Tower Hamlets Engineers

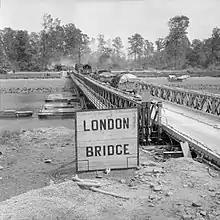
Vehicles move over 'London Bridge' on the Orne during Operation Goodwood, 18 July 1944

The next major engineering operation was to strengthen existing bridges (such as Pegasus Bridge) and build new ones over the River Orne and Caen Canal in preparation for Operation Goodwood. 18th GHQTRE was one of the RE assigned to I Corps for this work, which had to be carried out in secrecy on the night of 17/18 July, but required much preparation in road building and mine clearing, as well as bringing up and concealing the bridging material.